Deadalive

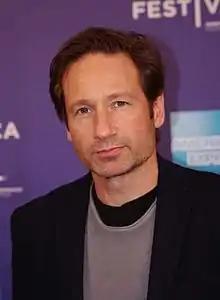
A man with dark brown hair is smirking and looking near the camera.

The episode received mixed reviews; many critics praised the return of Fox Mulder, although others felt that the episode had various plot holes and was overcomplicated. Robert Shearman, in his book "Wanting to Believe: A Critical Guide to The X-Files, Millennium & The Lone Gunmen", gave "Deadalive" a full five stars, applauding the episode for being a "slice of sci-fi hokum, with action scenes, bits of grisly horror [and] a reexamination of the show's mythology". Jessica Morgan from Television Without Pity gave the episode an "A−" and wrote, "Never go away again, David! I take back everything bad I ever said about you! I love you as much as ever!"